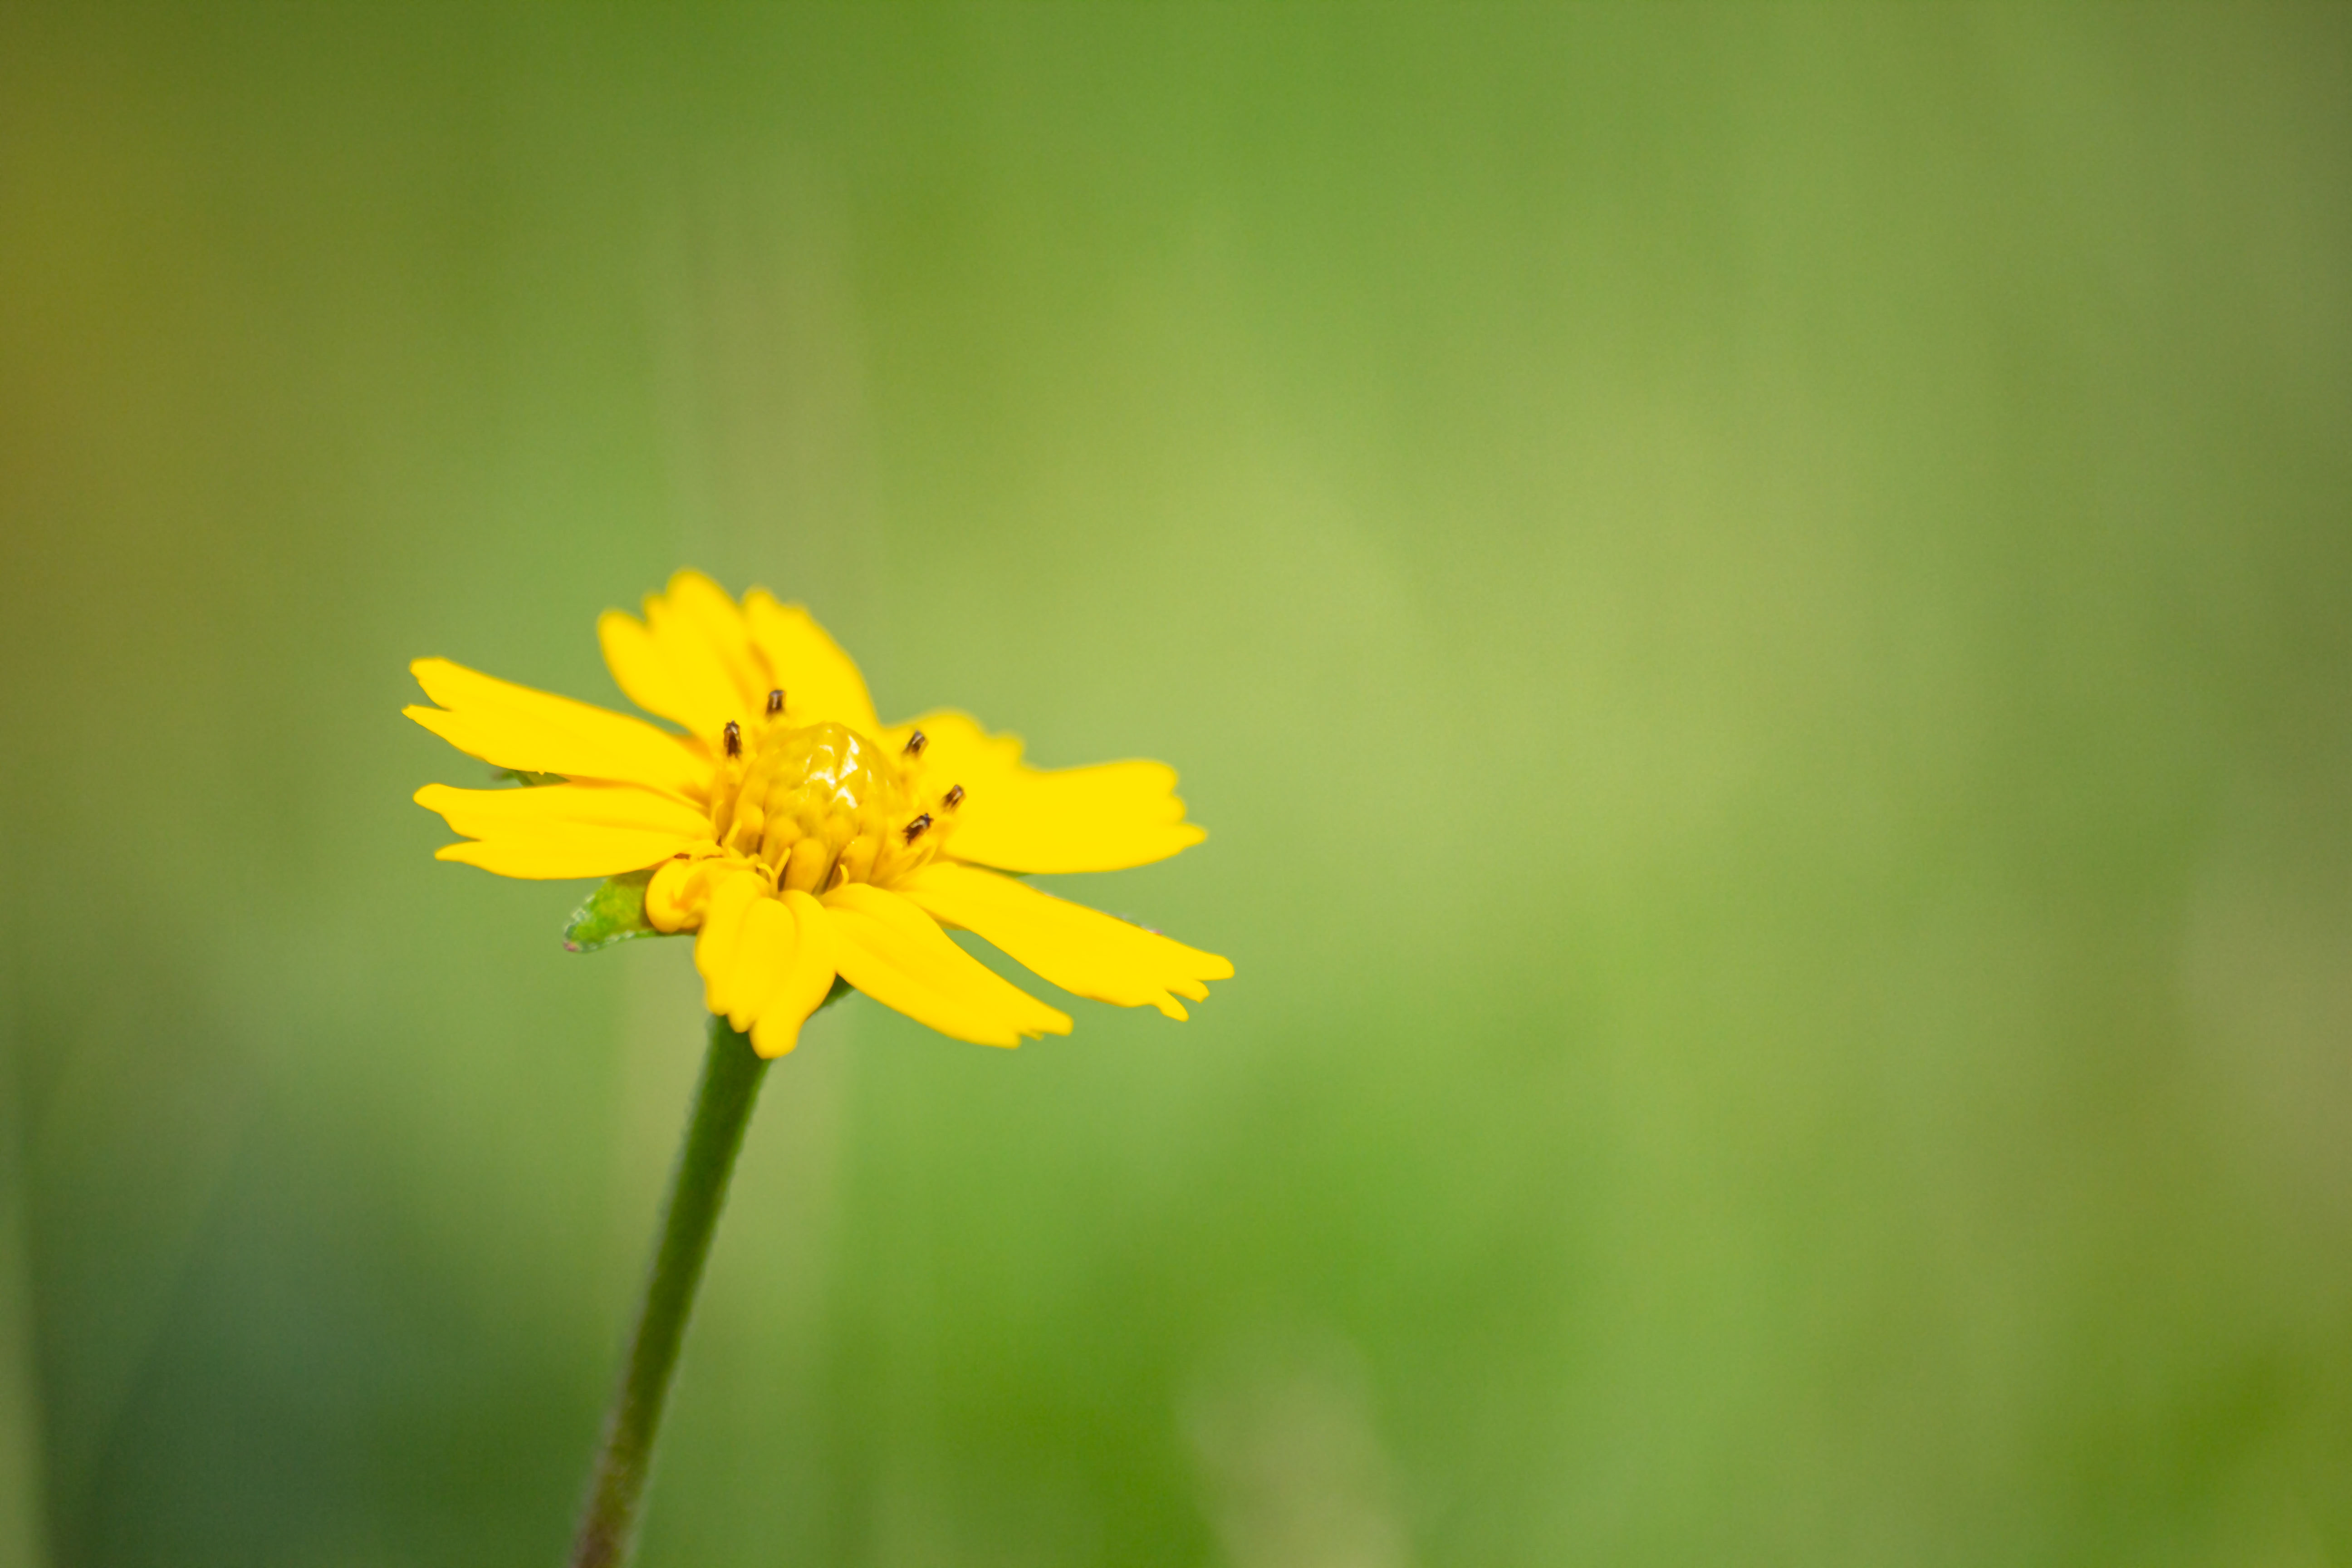
field, background, beautiful, beauty, bloom, blossom, closeup, color, copy, day, defocused, easter, environment, flora, floral, flower, fresh, garden, grass, green, growth, herb, land, landscape, lawn, leaf, light, lime green, macro, meadow, morning, natural, nature, outdoor, park, pasture, petal, plant, season, space, spring, springtime, summer, sun, sunbeam, sunlight, sunny, taraxacum, wind, yellow, flowering plant, macro photography, close up, wildflower, daisy family, photography, plant stem, pollen, tickseed, Forb, Crepis paludosa, Pedicel, sulfur cosmos, perennial plant